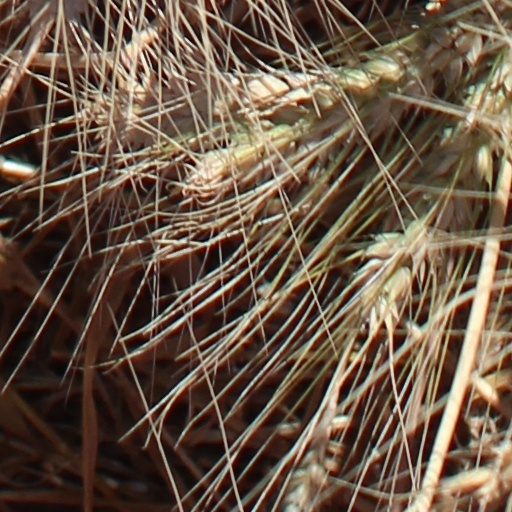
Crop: wheat